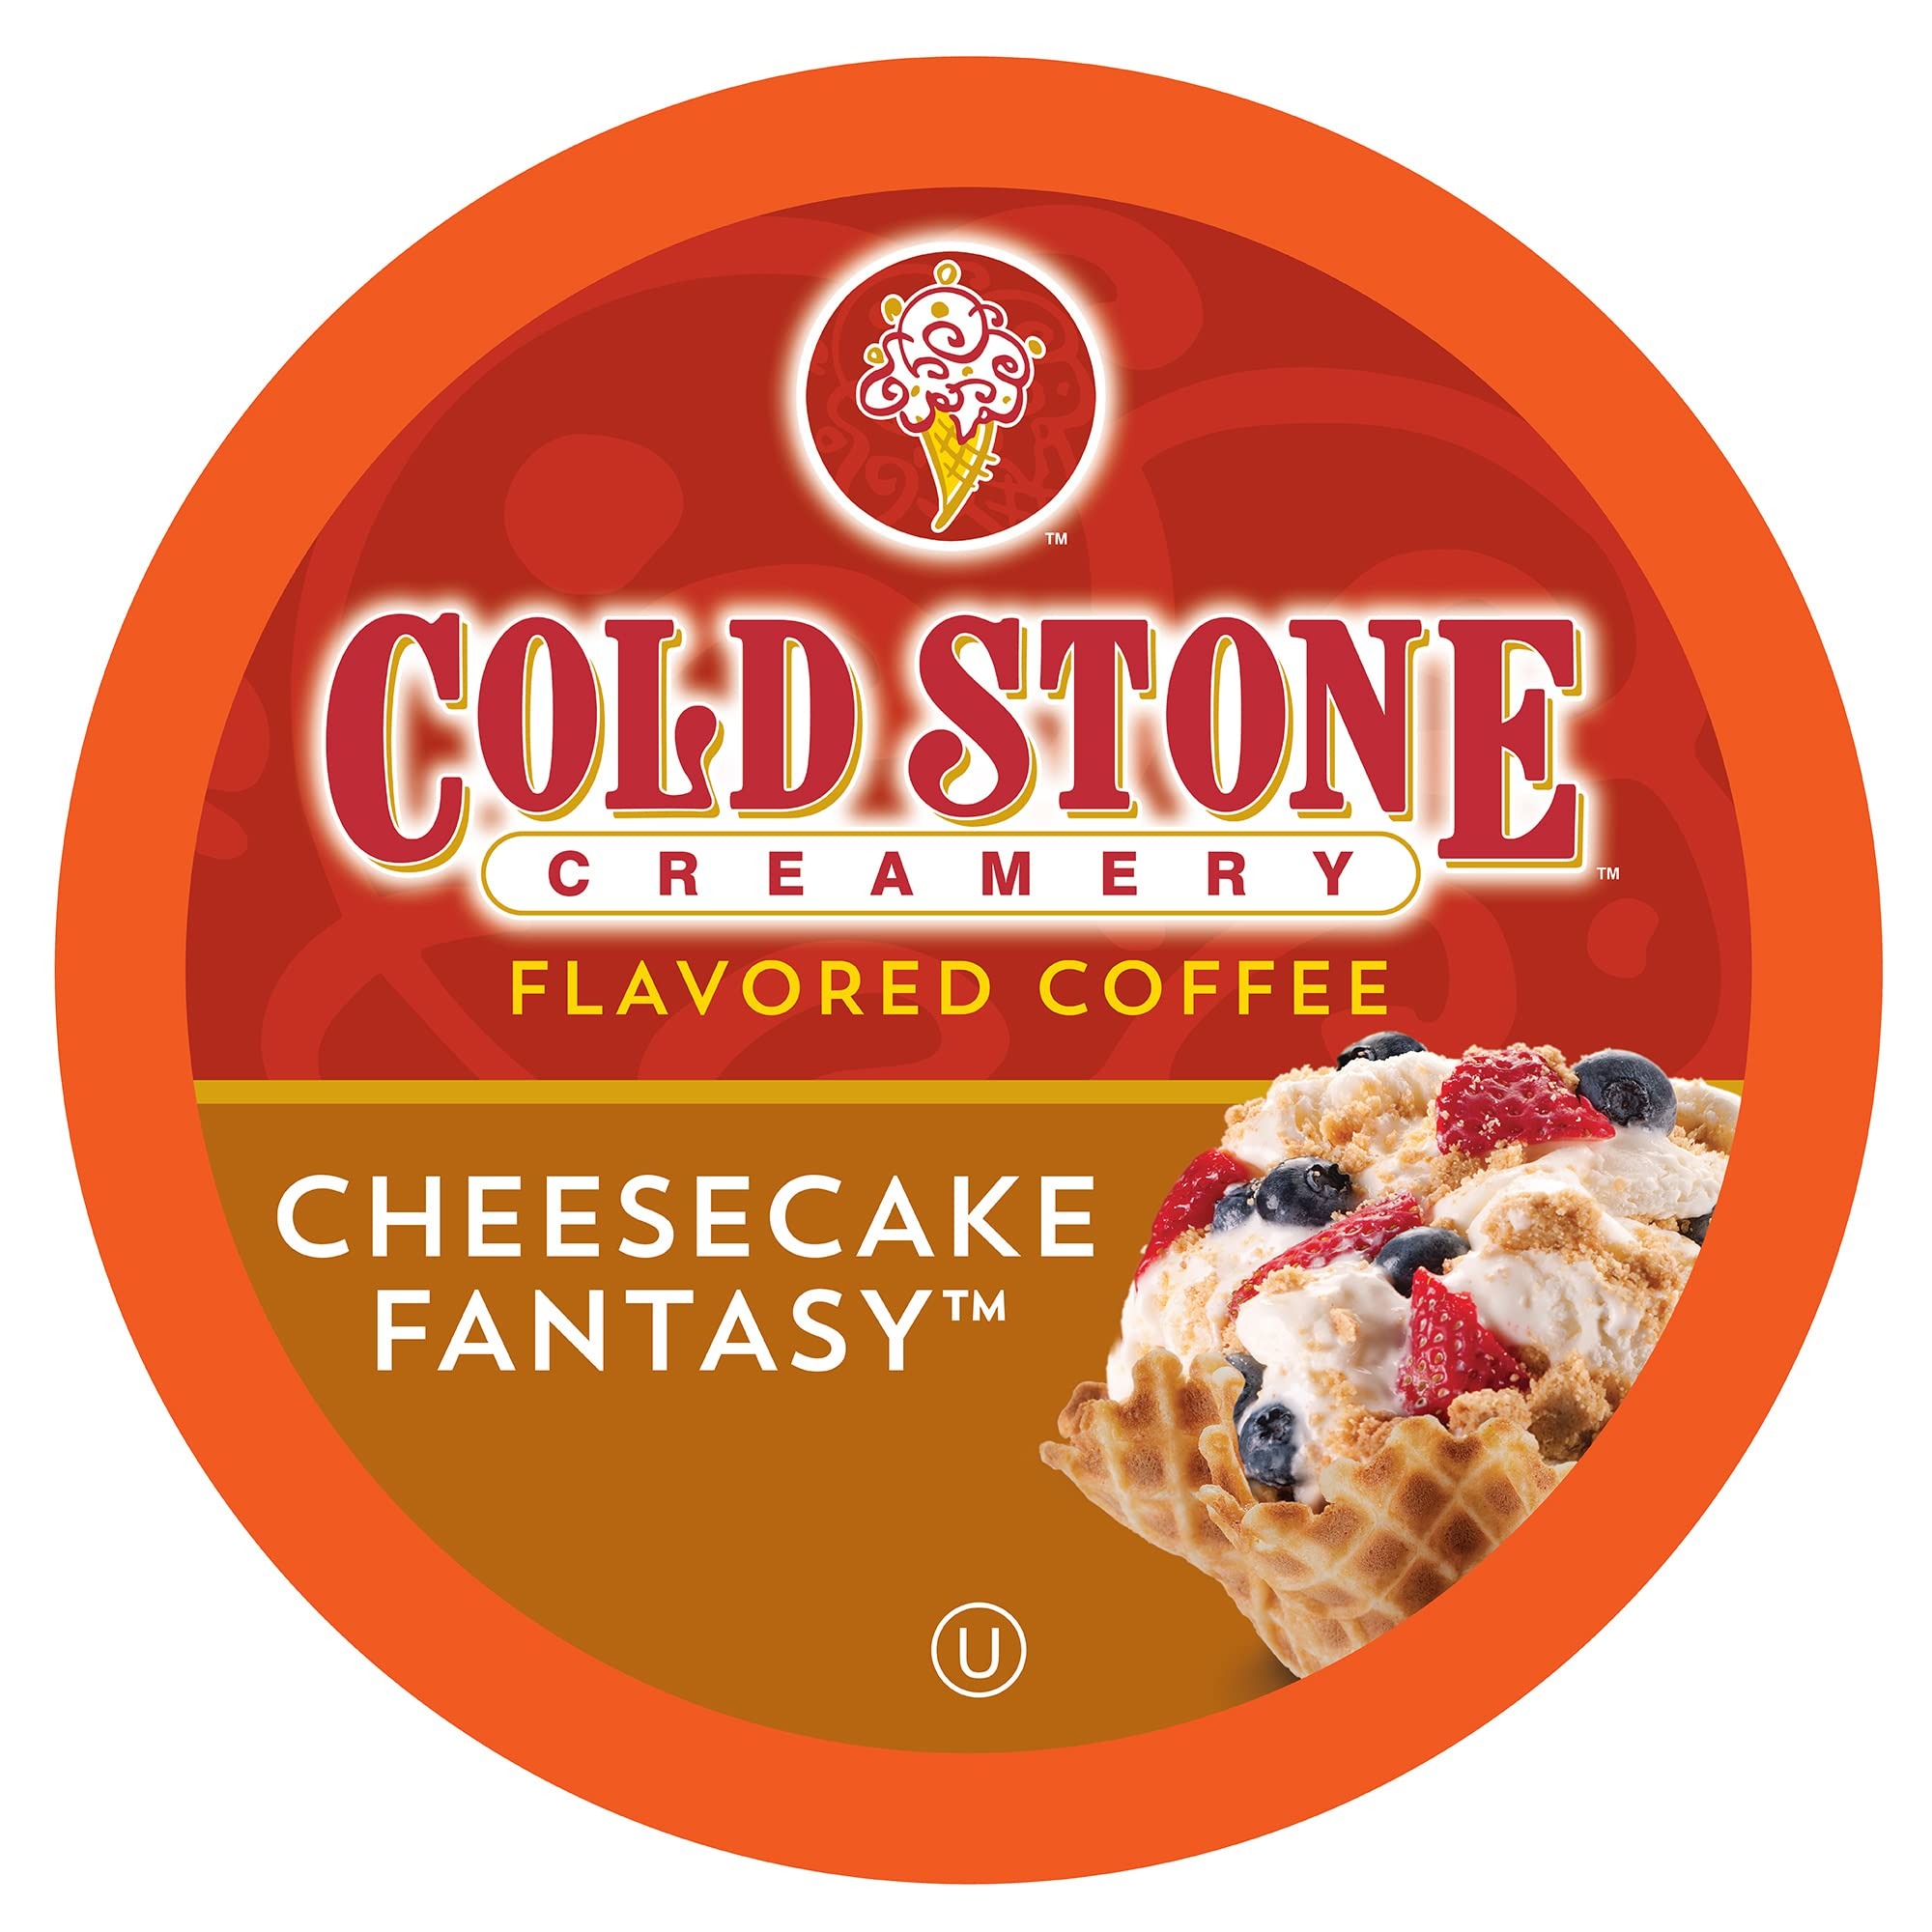
Item Name: Cold Stone Creamery Beverages Cheesecake Fantasy Ice Cream Flavored Coffee Pods, Compatible with K Cup Brewers Including 2.0, 40 Count
Bullet Point 1: Satisfy Your Sweet Tooth — Have dessert for breakfast with Cold Stone Beverages ice cream flavored coffee pods! Sweeten your espresso shots. Make each sip a treat with our flavored pods for Keurig ice cream coffee
Bullet Point 2: Be Your Own Barista — Brew so many delightful drinks at home with the Cold Stone Creamery Beverages coffee pods. Transform your kitchen into a cafe. Fill your home with the delicious smells of coffee and ice cream.
Bullet Point 3: Enjoy Ethically Sourced Beans — Have the best for your daily coffee ritual. Our expertise is in developing sustainably sourced, small batch craft roasted full flavored profiles. Get the highest quality with the most flavor in every cup.
Bullet Point 4: Add Variety To Your Work Week — Get creative with your caffeine. Use these Cold Stone Beverages pods for Keurig brewers to brighten your morning or liven up afternoon meetings. Charge up your daily brew with ice cream flavors and rocket through your day. More Cups For You To Enjoy — Give fellow coffee lovers a 40 pack of these ice cream flavored coffee pods. These single serve coffee pods will keep you fueled for weeks.
Bullet Point 5: We are not affliated or endorsed by Keurig Green Mountain
Value: 40.0
Unit: Count

Price: 24.93